Italian submarine Gondar

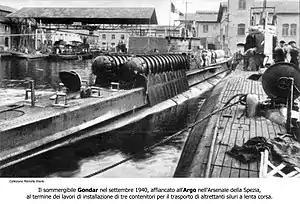
Submarines "Gondar" (left) and "Argo" in La Spezia (September 1940).

On 21 September 1940 "Gondar", under command of captain Francesco Brunetti, sailed from La Spezia to raid the naval base of Alexandria, after the first attempt by "Iride" had failed. In the evening of September 23, 1940 "Gondar" arrived in Messina, where she embarked on an SLC unit of six officers, one NCO and 3 sailors. On 25 September 1940 she secretly left for Alexandria. On 29 September "Gondar" was ordered to head to Tobruk, as the British naval force had sortied from Alexandria. While on her way to Tobruk, at 20:30 on the same day, "Gondar" spotted an enemy ship, about 1,500 meters away. The submarine tried to disengage by diving to 80 meters, however, she was almost immediately detected by ASDIC of destroyer who immediately attacked the submarine with depth charges. In two hours, at 22:30 two more ships joined the hunt, an armed trawler "Sindonis", and , with additional units coming to help as the hunt went on, including Sunderland flying boats. The ongoing depth charge attacks caused serious damage to the submarine and especially to the SLC units which were beginning to flood. At 8:30 on September 30, 1940, "Gondar" had to surface, due to sustained damage and almost completely exhausted reserves of oxygen. Upon surfacing, the crew scuttled the boat with explosive charges. Except for electrician Luigi Longobardi, who was killed by one of the bombs dropped by a Sunderland flying boat, the entire crew was rescued and imprisoned by the British.